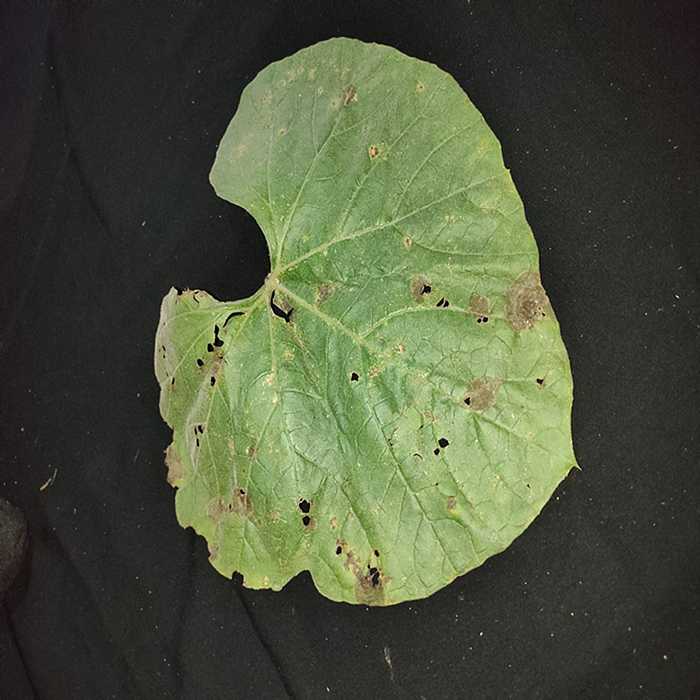
Plant: Bottle gourd
Label: Anthracnose